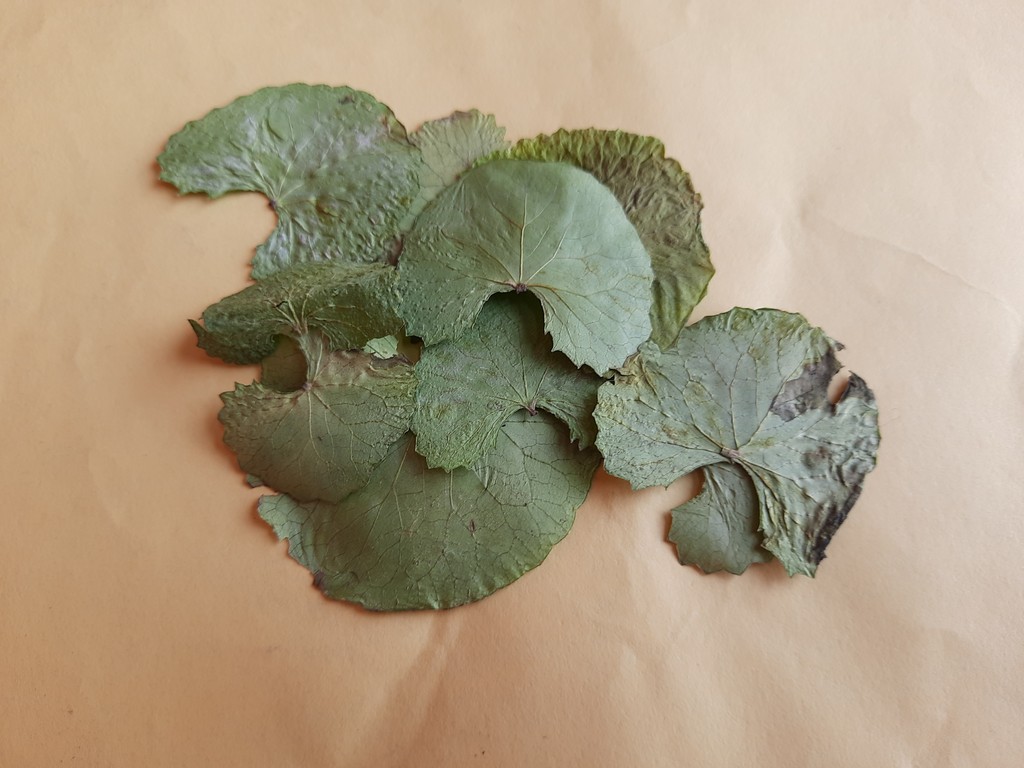
Label: Dried